Sparkling wine

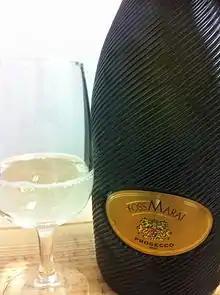
A Prosecco sparkling wine from Italy

According to etymological sources, the term "spumante" was not used in a wine context until 1908, more than 40 years following the first Italian sparkling wine using the "méthode champenoise" produced by Carlo Gancia which was then sold as "Moscato Champagne".